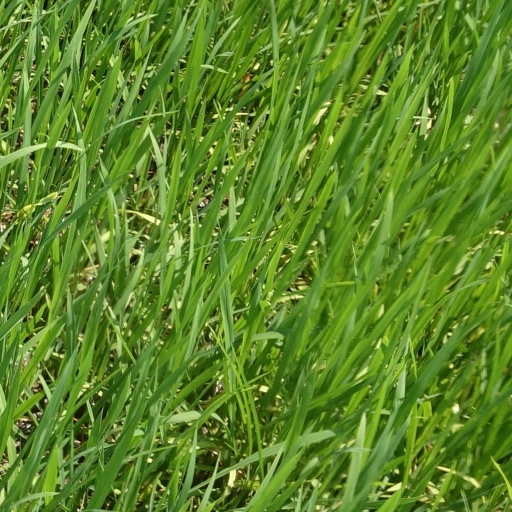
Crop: rice